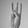
ASL letter: W